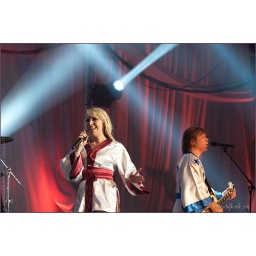
TV registratie van de Top 2000 in Concert - editie 2009Heineken Music Hall AmsterdamRadio 2 en Ned. 3 - NPS